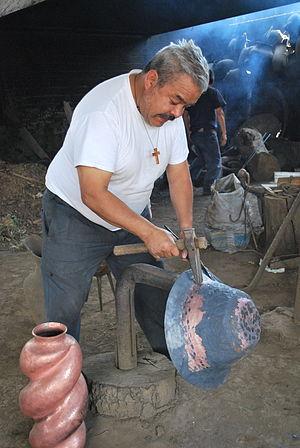
L'artisanat traditionnel du cuivre au Mexique remonte à la période préhispanique, essentiellement limitée à l'ancien empire Purépecha, dans les actuels états de Michoacán et de Jalisco. La raison en est que c'est le seul endroit où du cuivre peut être trouvé à la surface. Après la conquête espagnole de l'empire aztèque, les Espagnols prennent le contrôle de la production de cuivre, introduisant des techniques européennes mais nécessitant encore une main-d'œuvre autochtone. Le travail du cuivre, comme d'autres métiers, est principalement organisé à Michoacán sous Vasco de Quiroga. On ne sait pas quand la ville de Santa Clara del Cobre commence à se spécialiser dans la production d’articles en cuivre, mais elle est bien établie au milieu du XVIIIᵉ siècle. L'extraction du cuivre reste centrée sur le Michoacán pendant la période coloniale, mais l'essentiel de la production est abandonné au XIXᵉ siècle. Après la révolution mexicaine, les forgerons de Santa Clara se contentent de travailler avec de la ferraille, fabriquant des pots, des assiettes, des casseroles et d’autres récipients.